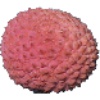
Label: Lychee 1